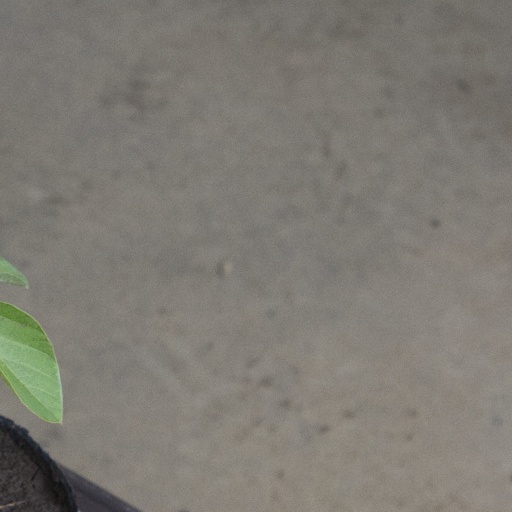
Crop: soybean